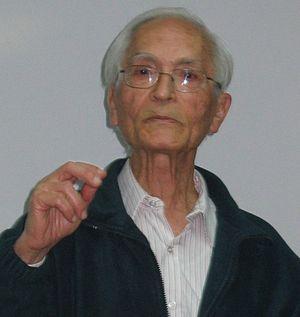
Jacob Ziv, lors d'une conférence
Jacob Ziv, né le 27 novembre 1931 à Tiberias, est un informaticien israélien.